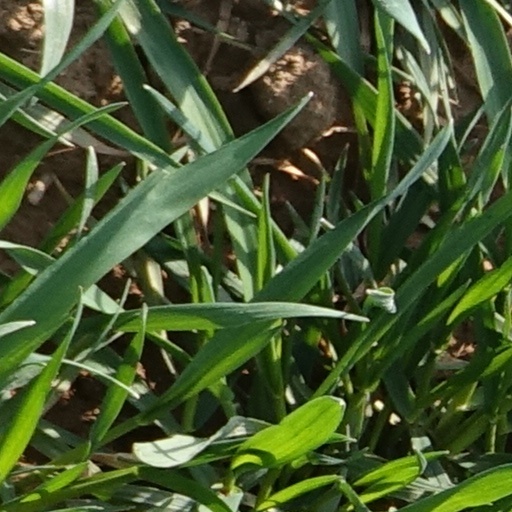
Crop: wheat